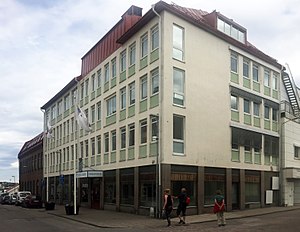
Lysekils kommun
Lysekil kommune ligger i det svenske län Västra Götalands län, i landskapet Bohuslän. Kommunens administrationscenter ligger i byen Lysekil.